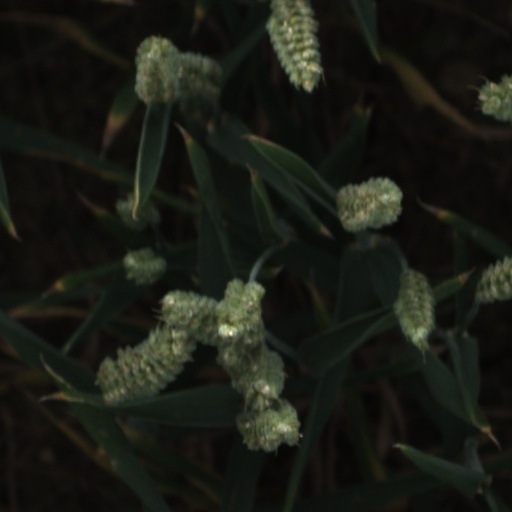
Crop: wheat